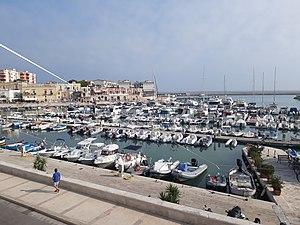
Port de Bisceglie sur la mer Adriatique
Bisceglie est une ville d'environ 55 100 habitants de la province de Barletta-Andria-Trani dans les Pouilles, dans l'Italie méridionale.